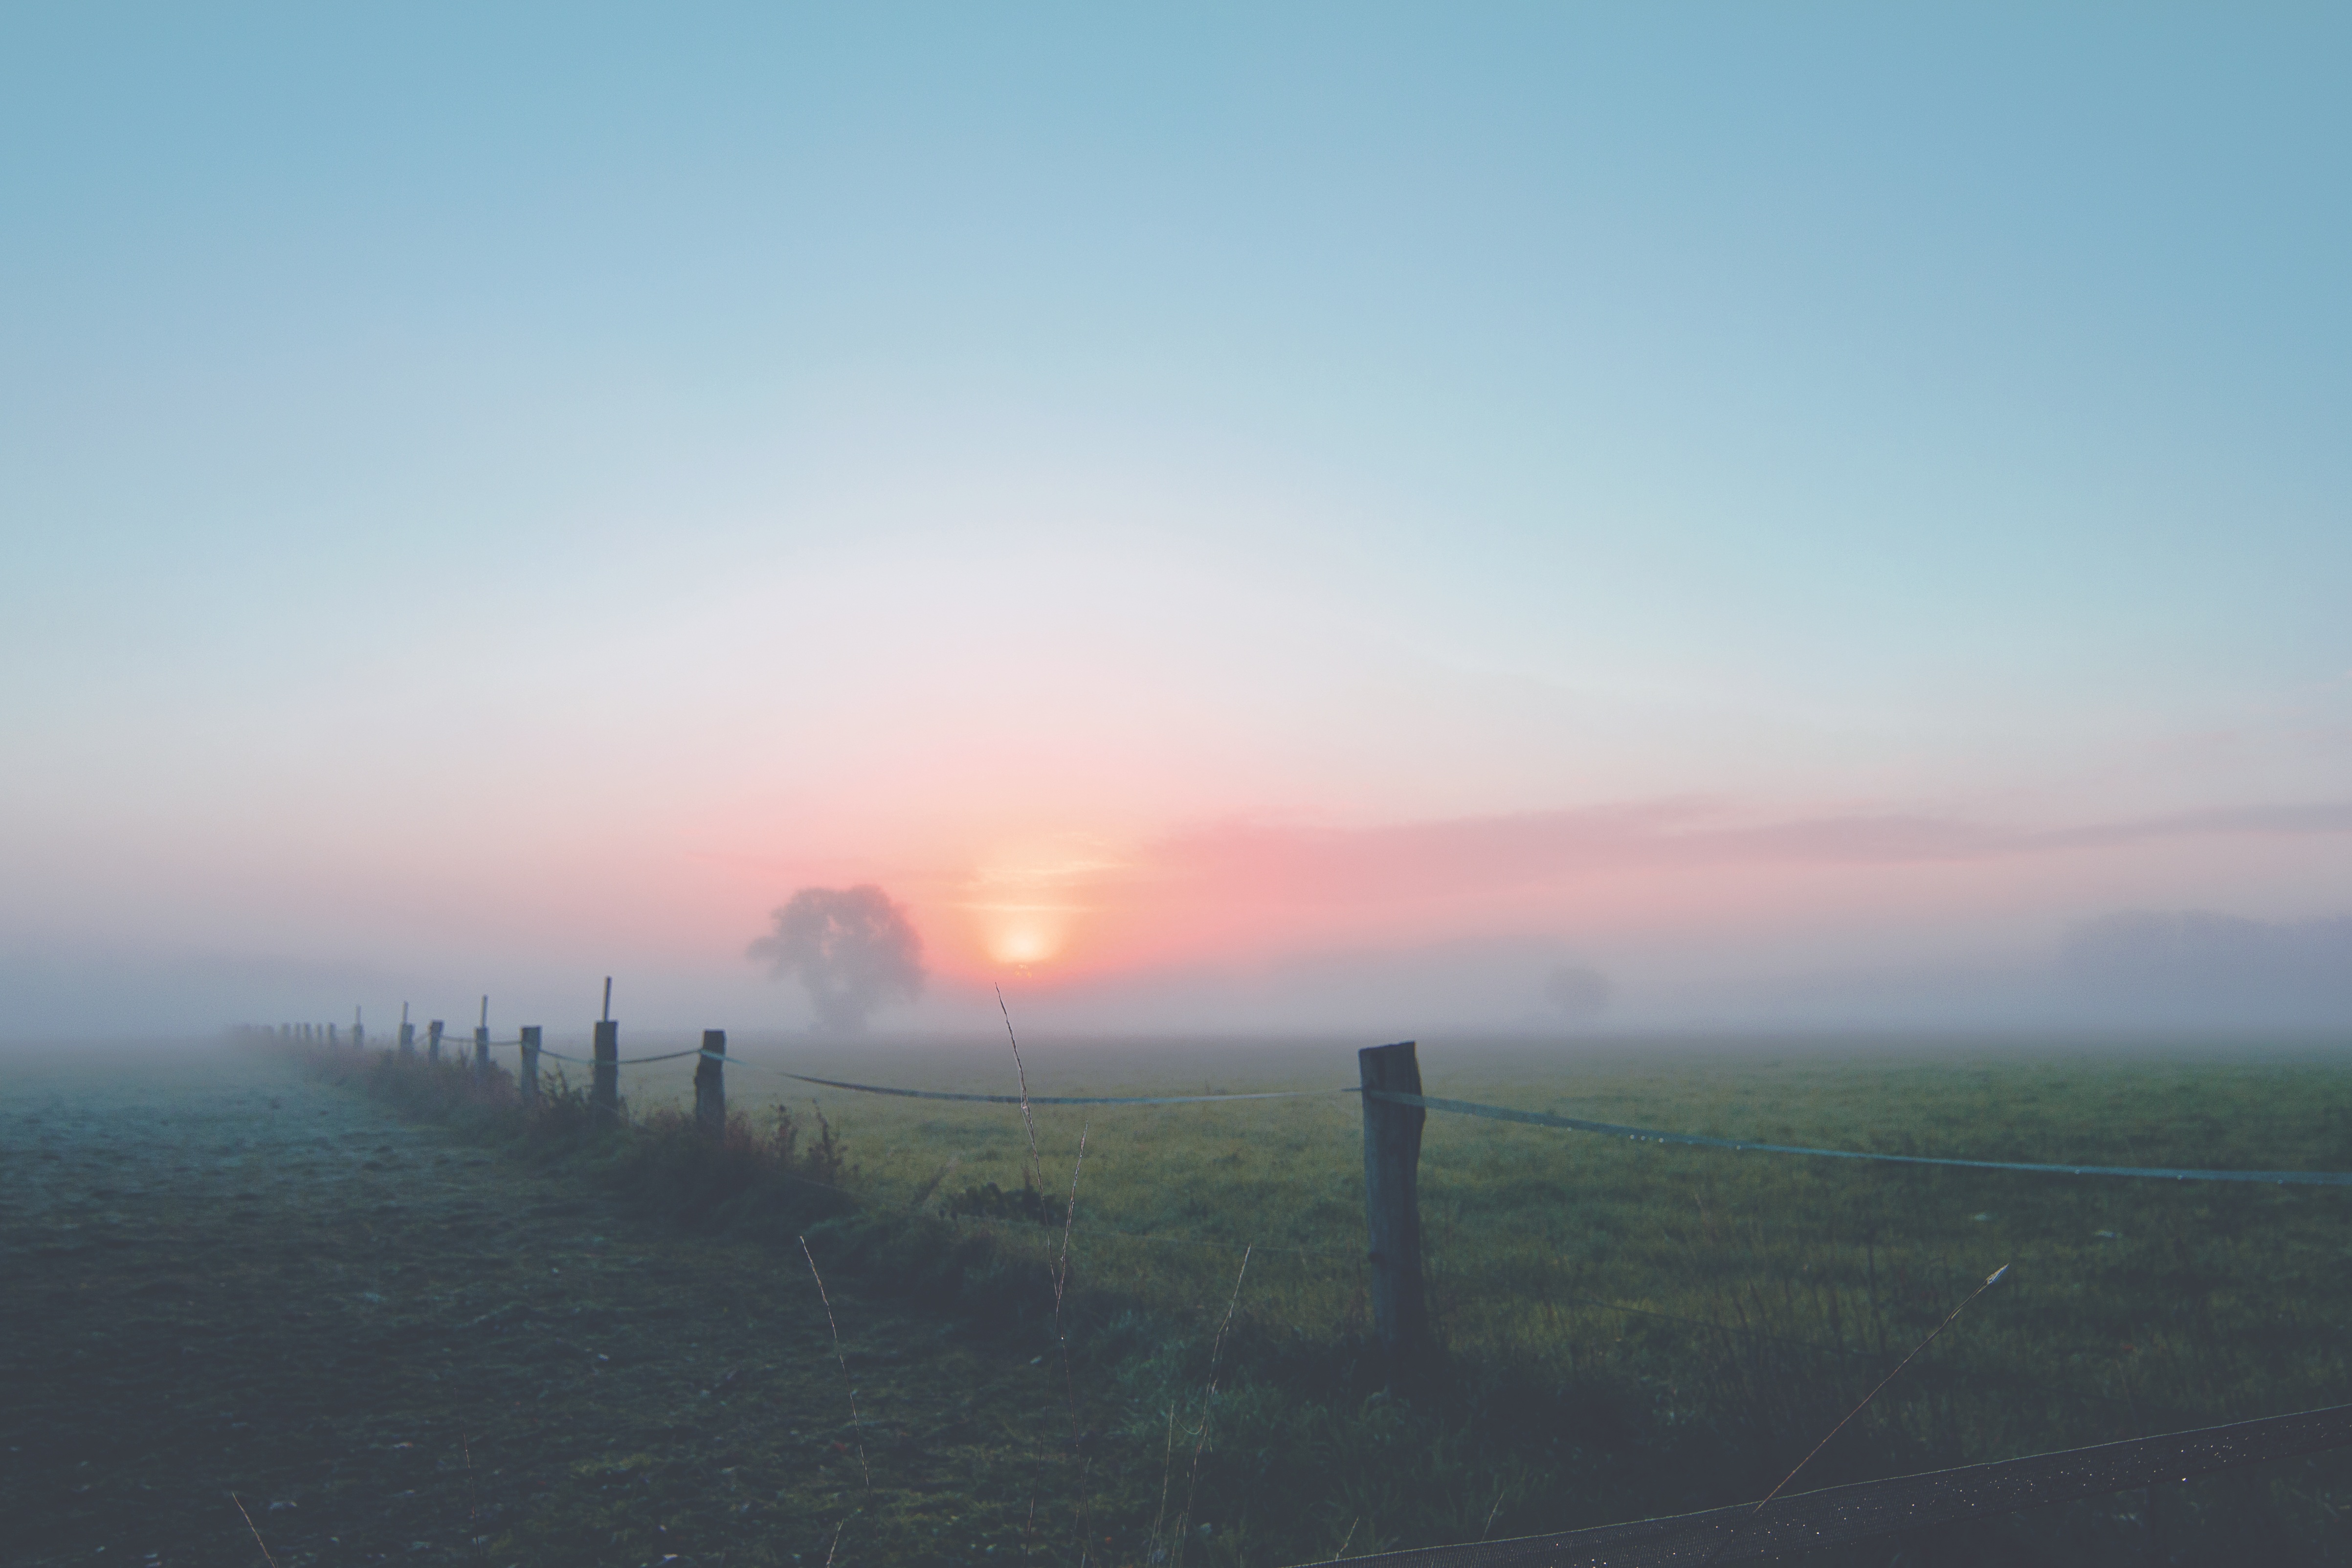
landscape, sea, coast, nature, horizon, mountain, cloud, sky, sun, fog, sunrise, sunset, mist, sunlight, morning, hill, dawn, foggy, wire, dusk, bush, evening, pile, autumn, weather, haze, lonely, wood pile, skies, clouds, shrubs, mood, diffuse, morgenstimmung, afterglow, morning mist, morgenrot, slurry, unaffected, oppressive, true detective, nebulized, impaler, atmospheric phenomenon